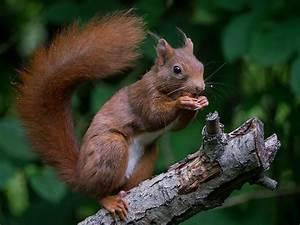
squirrel